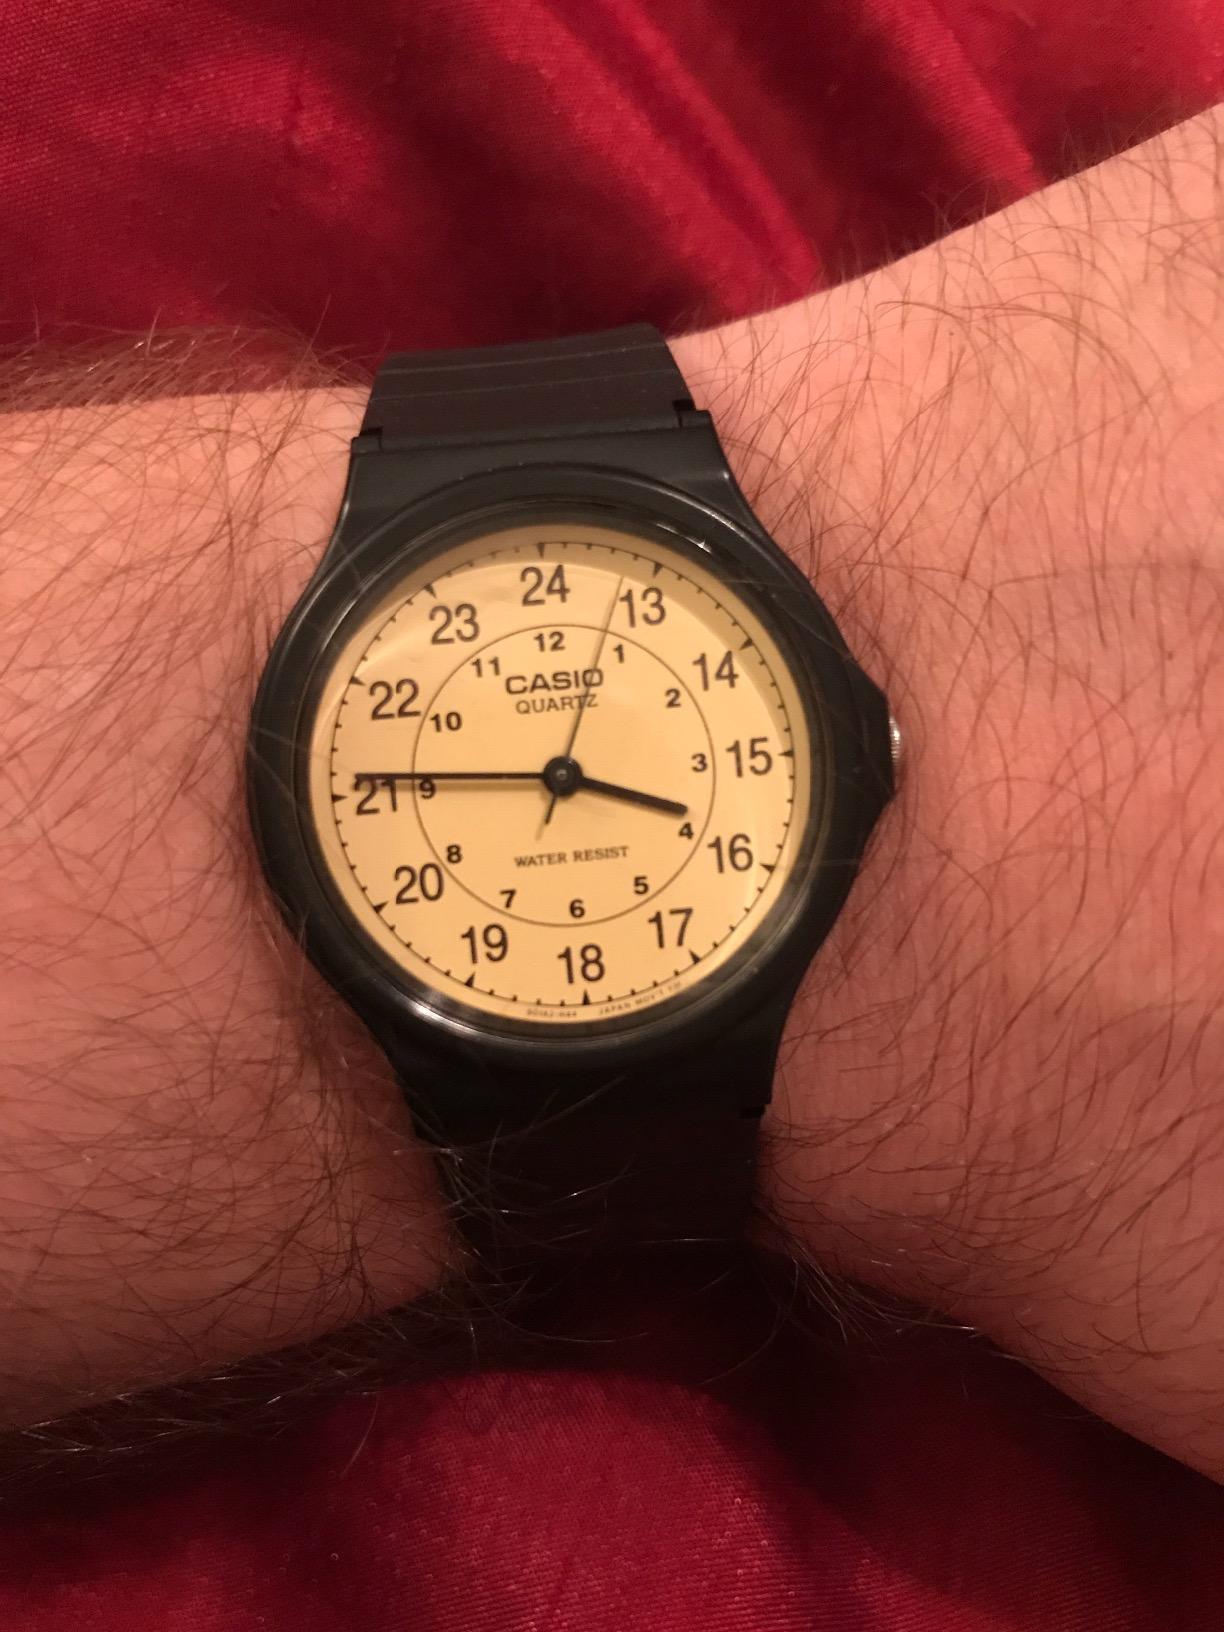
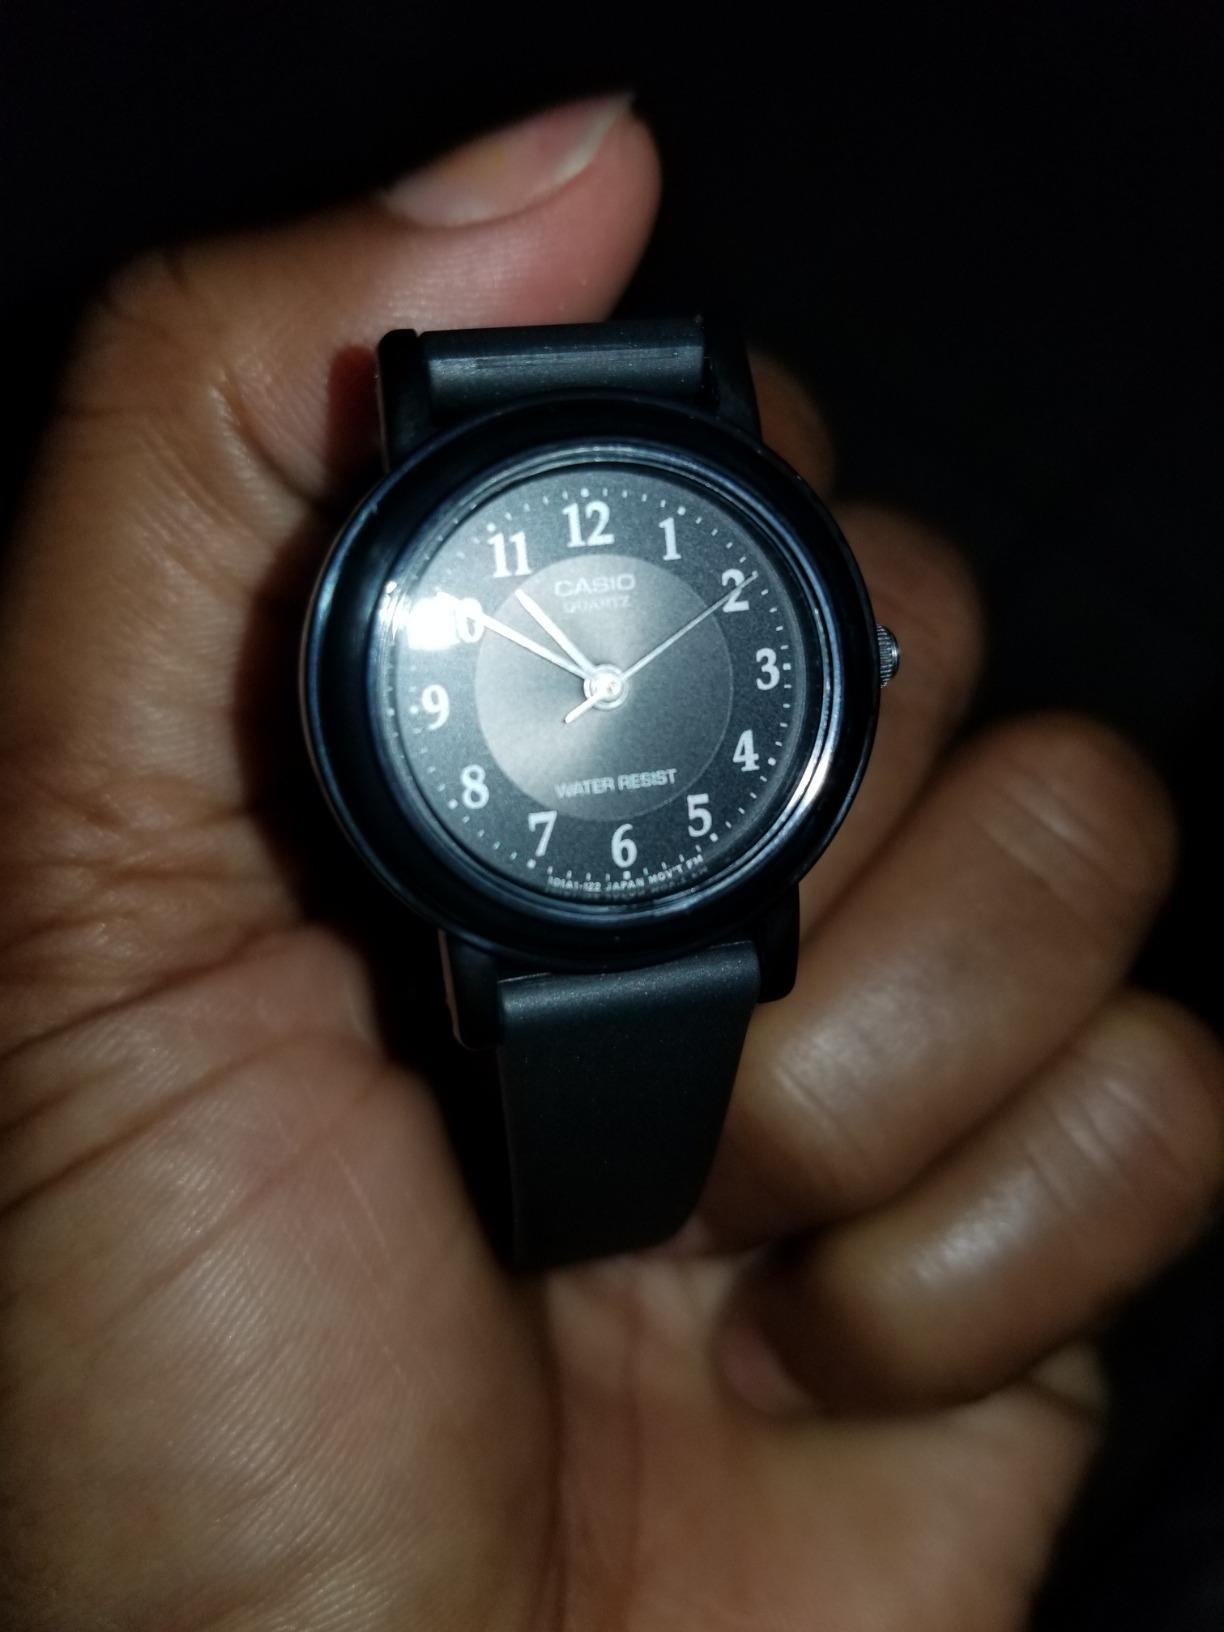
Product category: accessories_watch
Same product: no